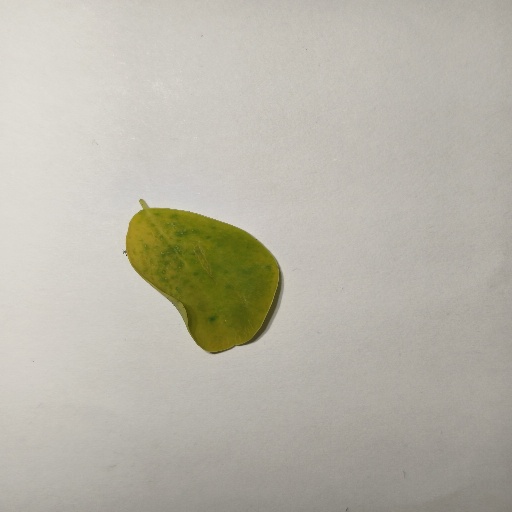
Species: Sojina
Leaf condition: Yellow Leaf